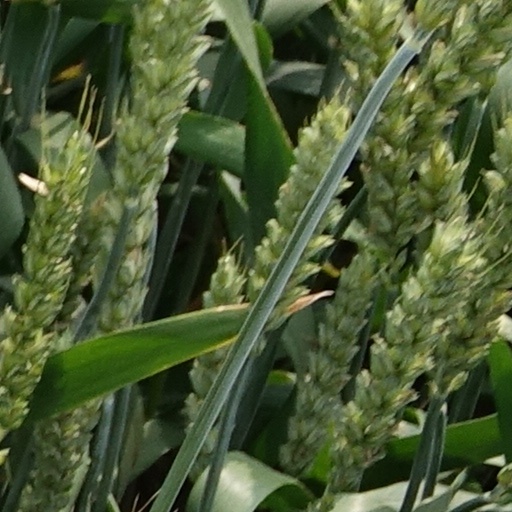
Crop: wheat